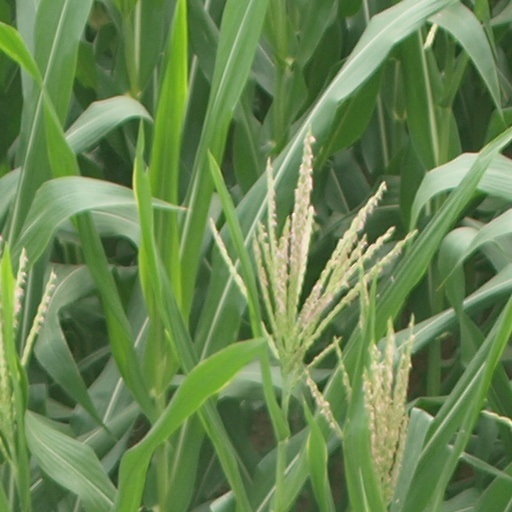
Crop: maize; corn